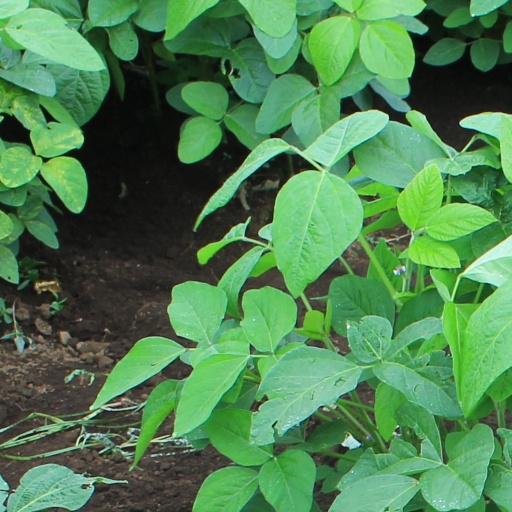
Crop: soybean